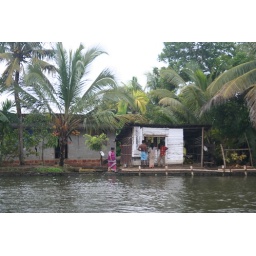
Small house by the water